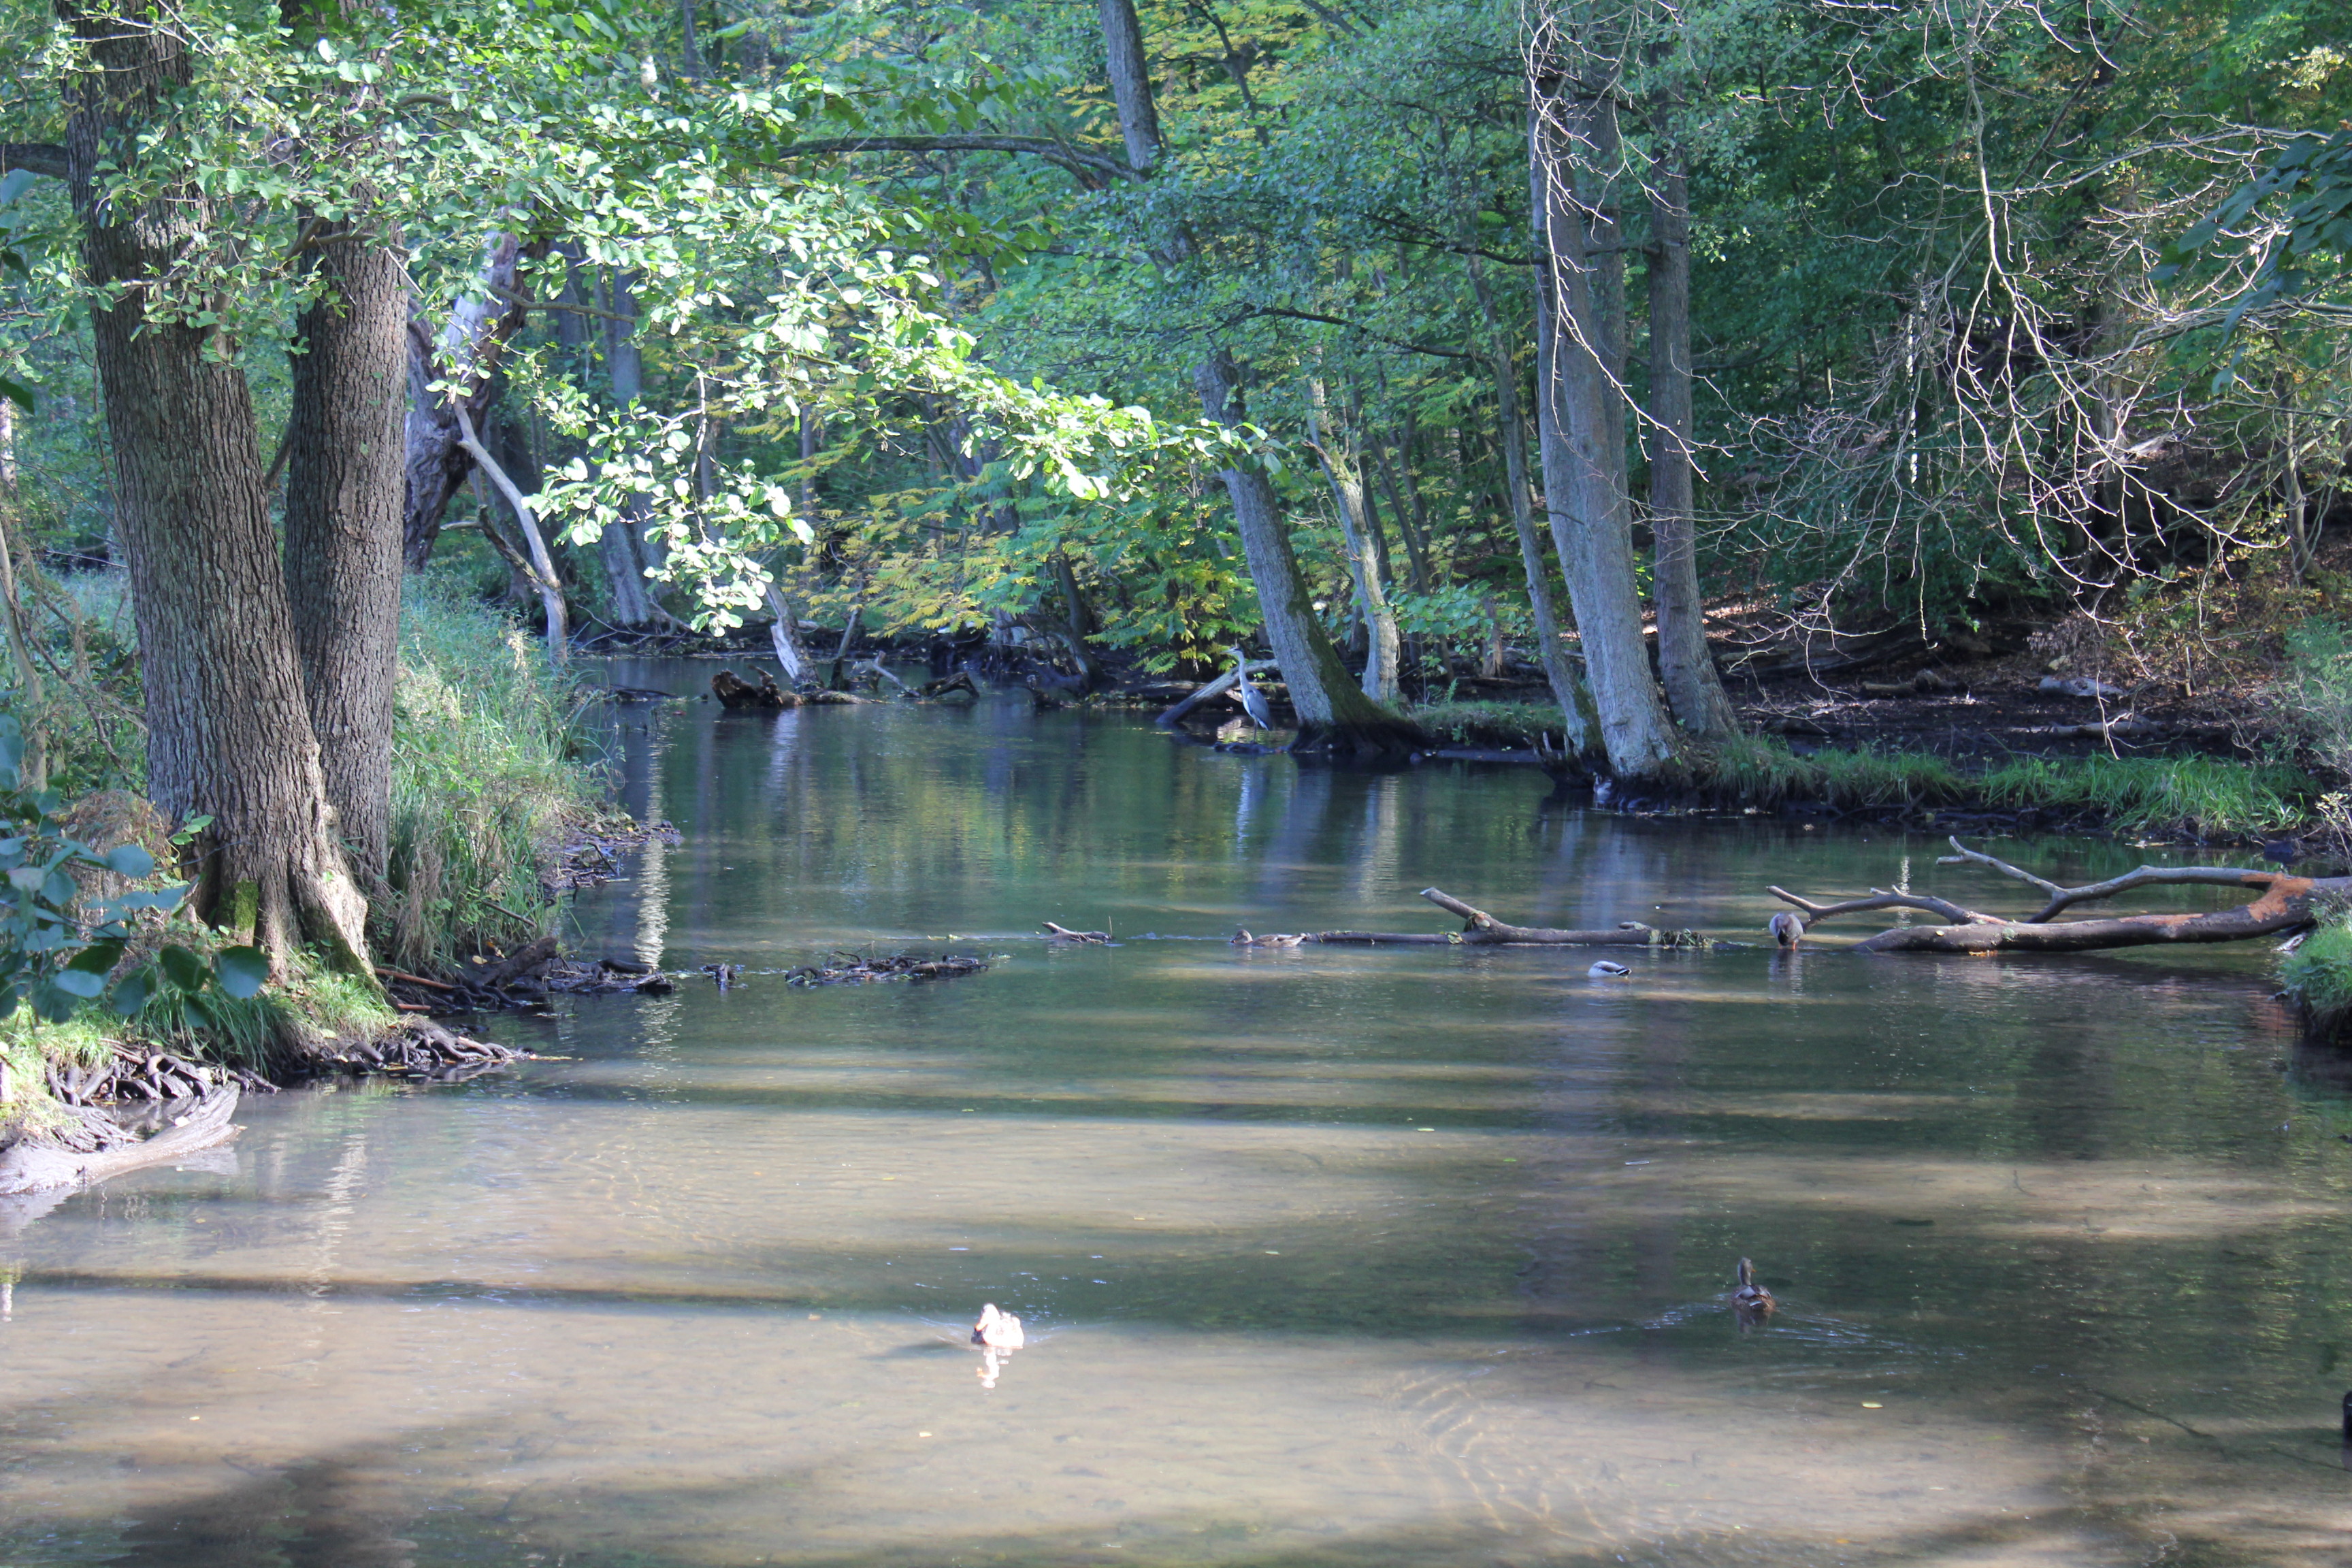
river, forest, water, nature, nature reserve, body of water, waterway, creek, water resources, riparian zone, wetland, watercourse, bayou, bank, tree, swamp, reflection, stream, pond, fluvial landforms of streams, state park, lake, riparian forest, biome, floodplain, water feature, woodland, plant, old growth forest, landscape, reservoir, tributary, grass